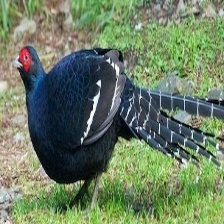
Species: MIKADO  PHEASANT
Scientific name: SYRMATICUS MIKADO